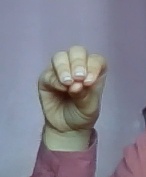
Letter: ha